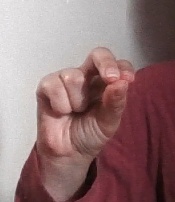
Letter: gaaf